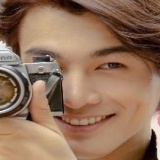
diễn viên Đỗ Nhật Trường